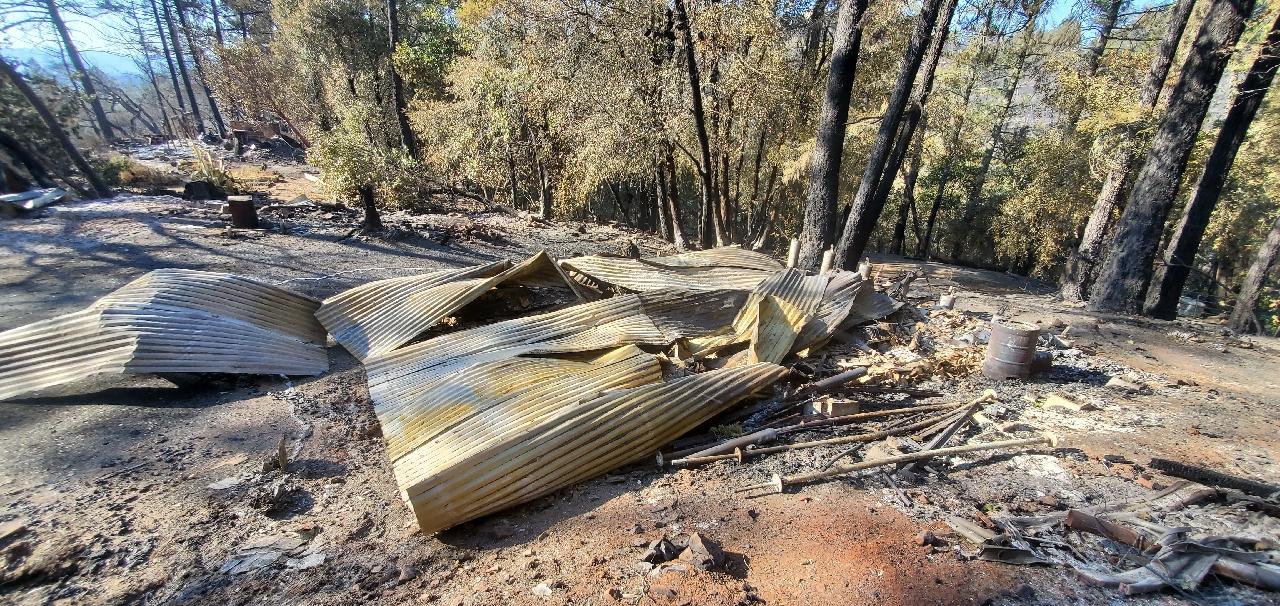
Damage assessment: destroyed